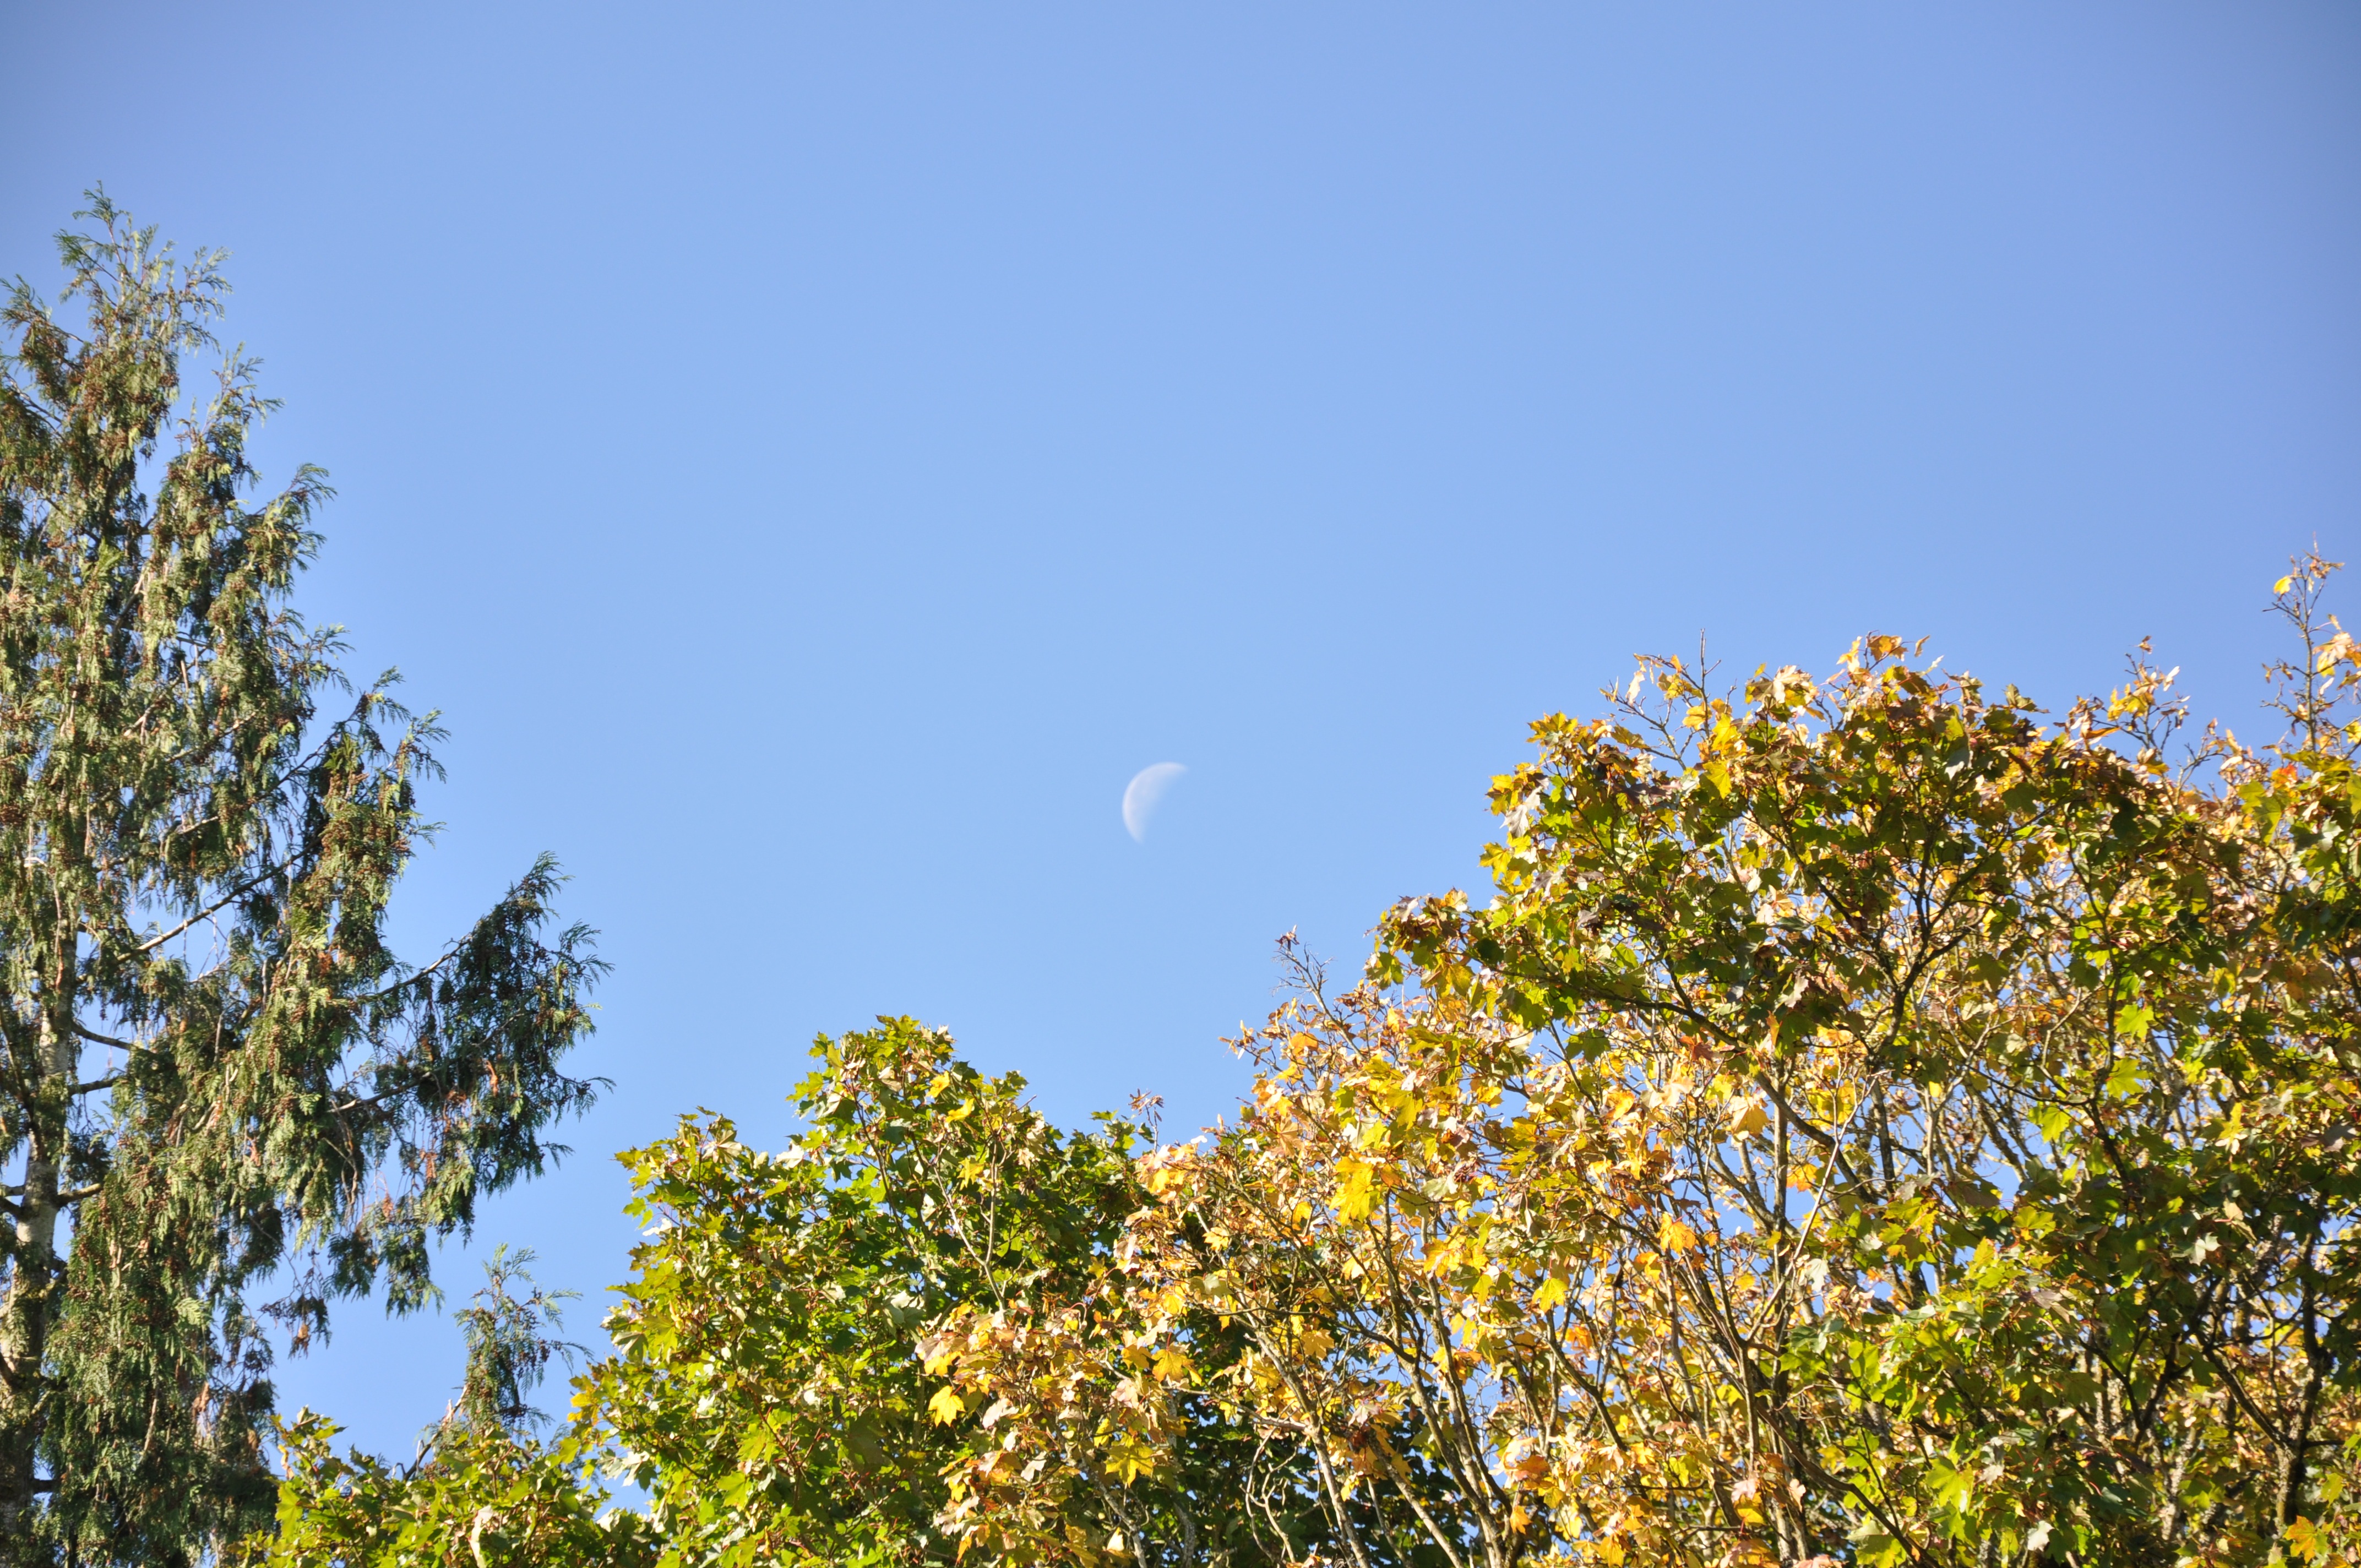
tree, nature, grass, branch, plant, sky, meadow, sunlight, leaf, flower, autumn, agriculture, moon, season, ecosystem, woody plant